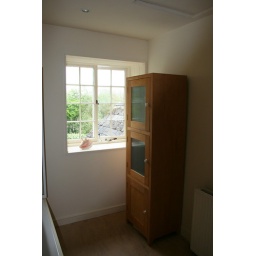
Tall boy in bathroom